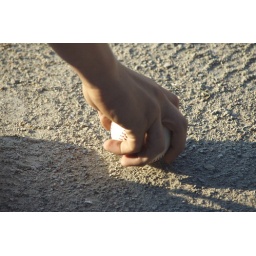
Fort Wayne @ Southwest Michigan 062906. This ball had hit the screen directly in front of me....